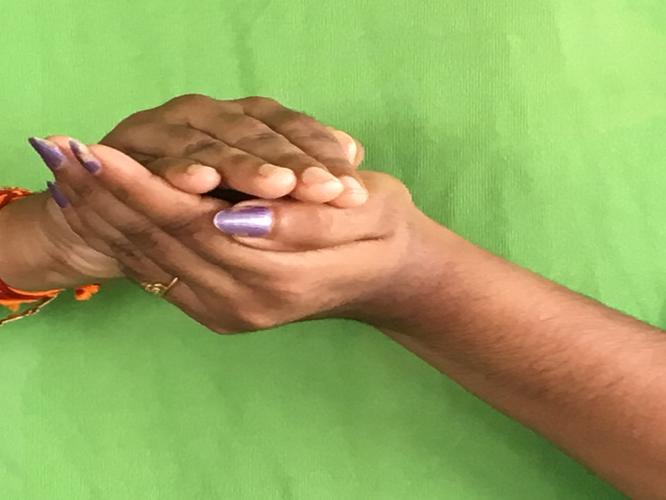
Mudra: Samputa
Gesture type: double_hand